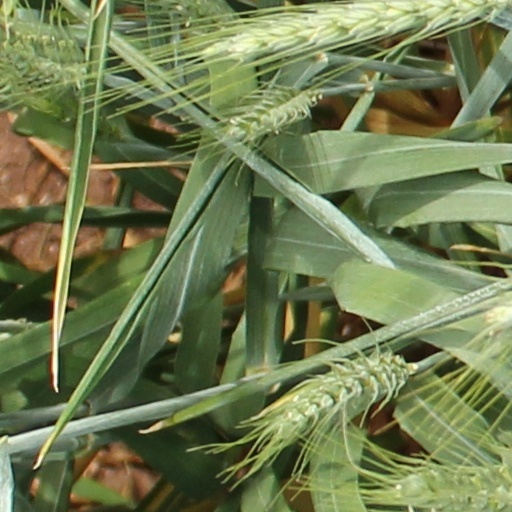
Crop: wheat